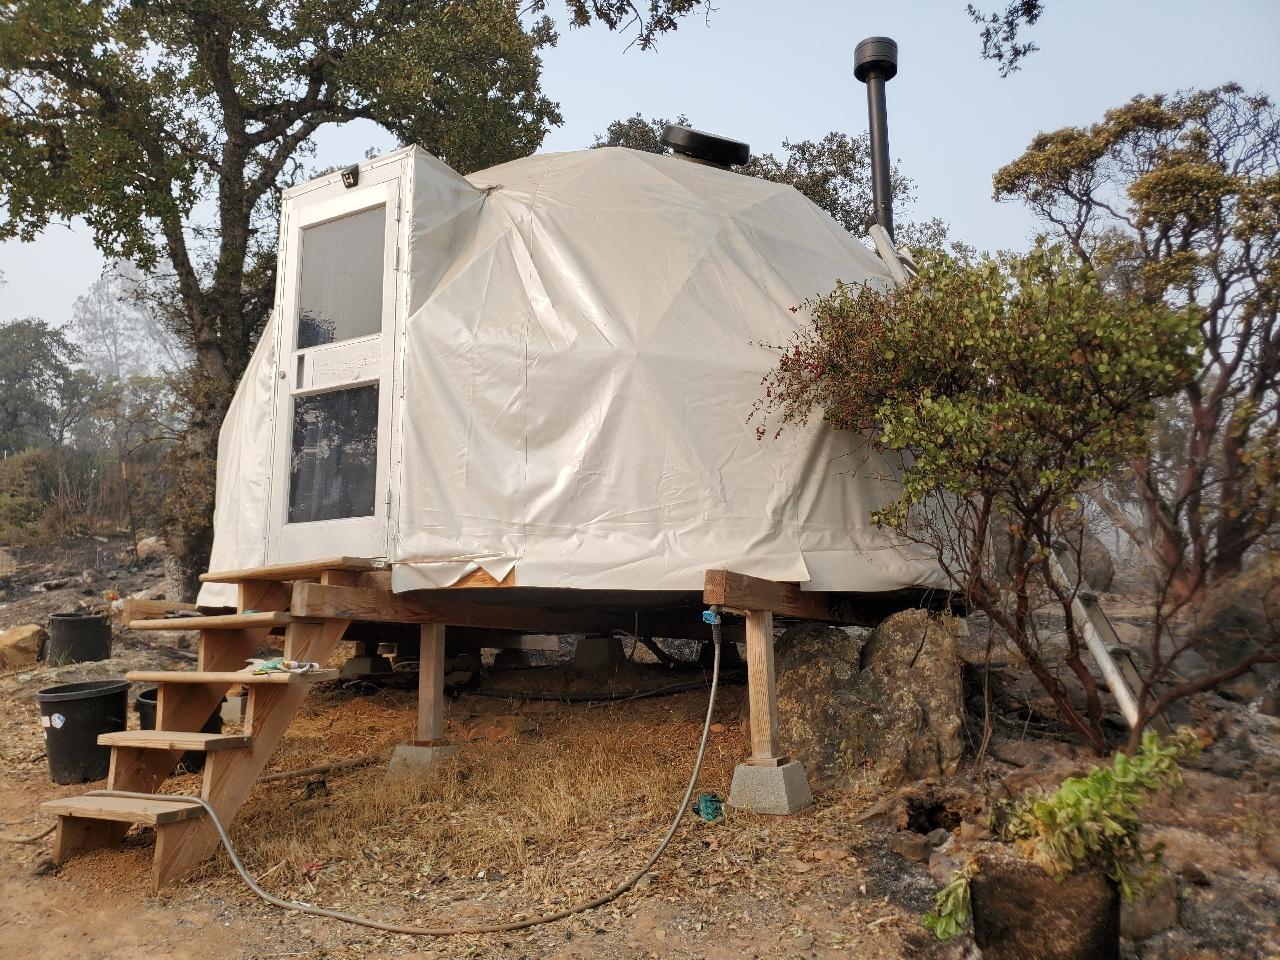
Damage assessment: affected